Chadli Bendjedid

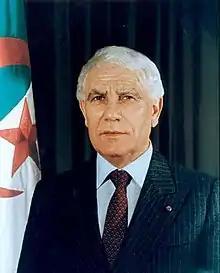
Official portrait, 1979

Chadli Bendjedid (ALA-LC: "ash-Shādhilī bin Jadīd"; 14 April 1929 – 6 October 2012) was an Algerian military officer and politician who served as the third President of Algeria. His presidential term of office ran from 9 February 1979 to 11 January 1992.